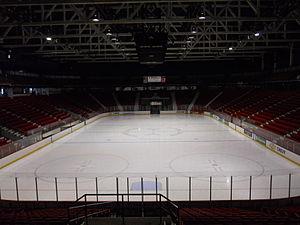
Le Herb Brooks Arena, une des trois surfaces de glace du Centre olympique, est une aréna multi-usages de 7 700 places située à Lake Placid dans l'État de New York aux États-Unis.